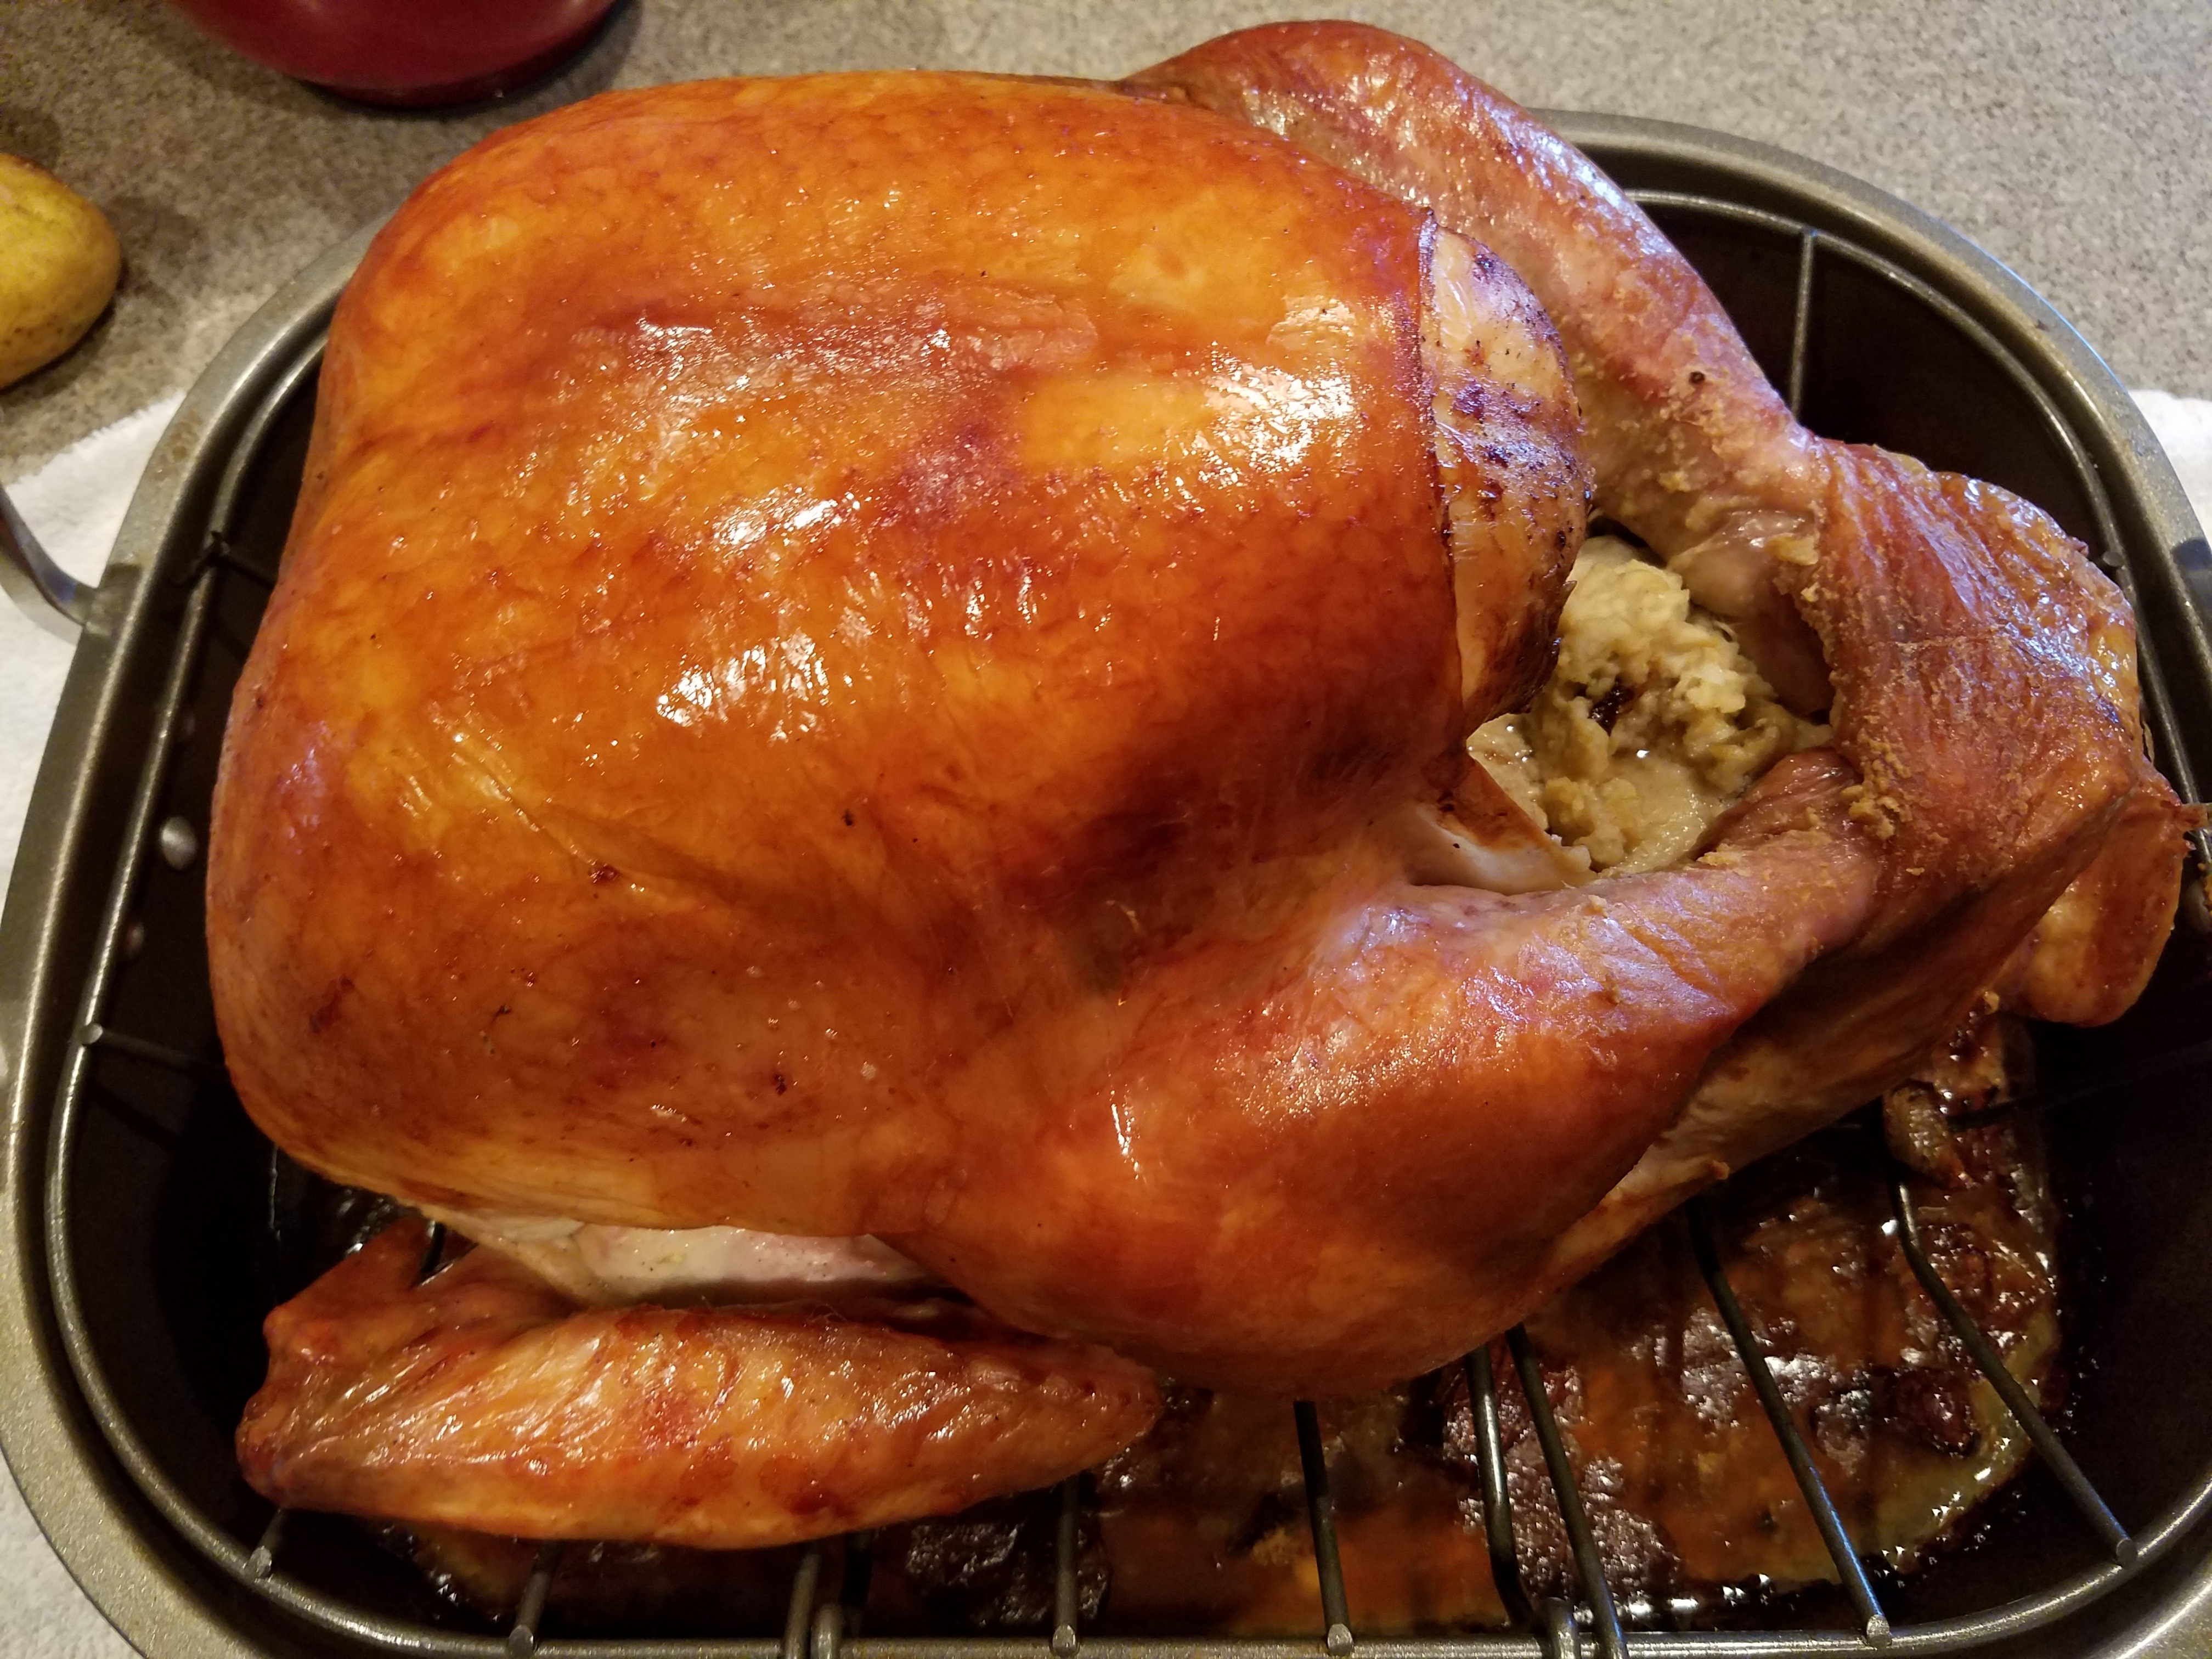
bird, celebration, dish, meal, food, harvest, holiday, meat, cuisine, asian food, thanksgiving, turkey, seasonal, roasting, glaze, turkey meat, christmas dinner, roast goose, fried food, hendl, thanksgiving dinner, turducken, thanksgiving turkey